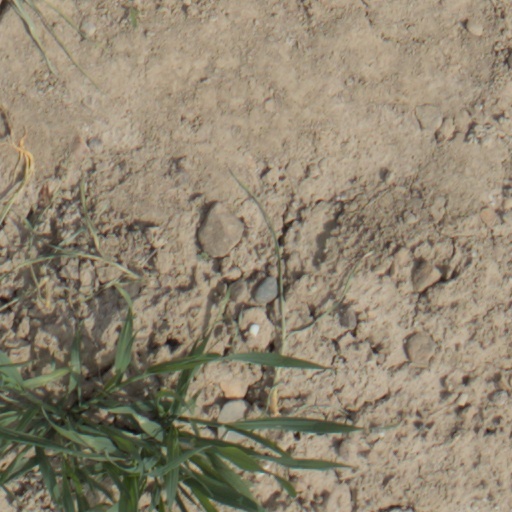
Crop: wheat